Answer in natural language. Is Doorway (marked B) to the right of Doorway (marked C)? Choose between the following options: yes or no
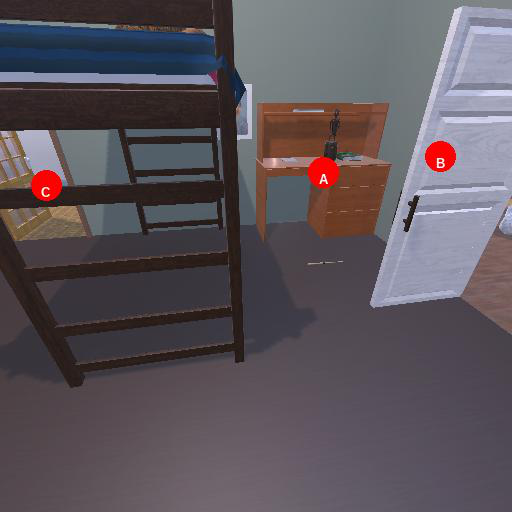
<answer>yes</answer>